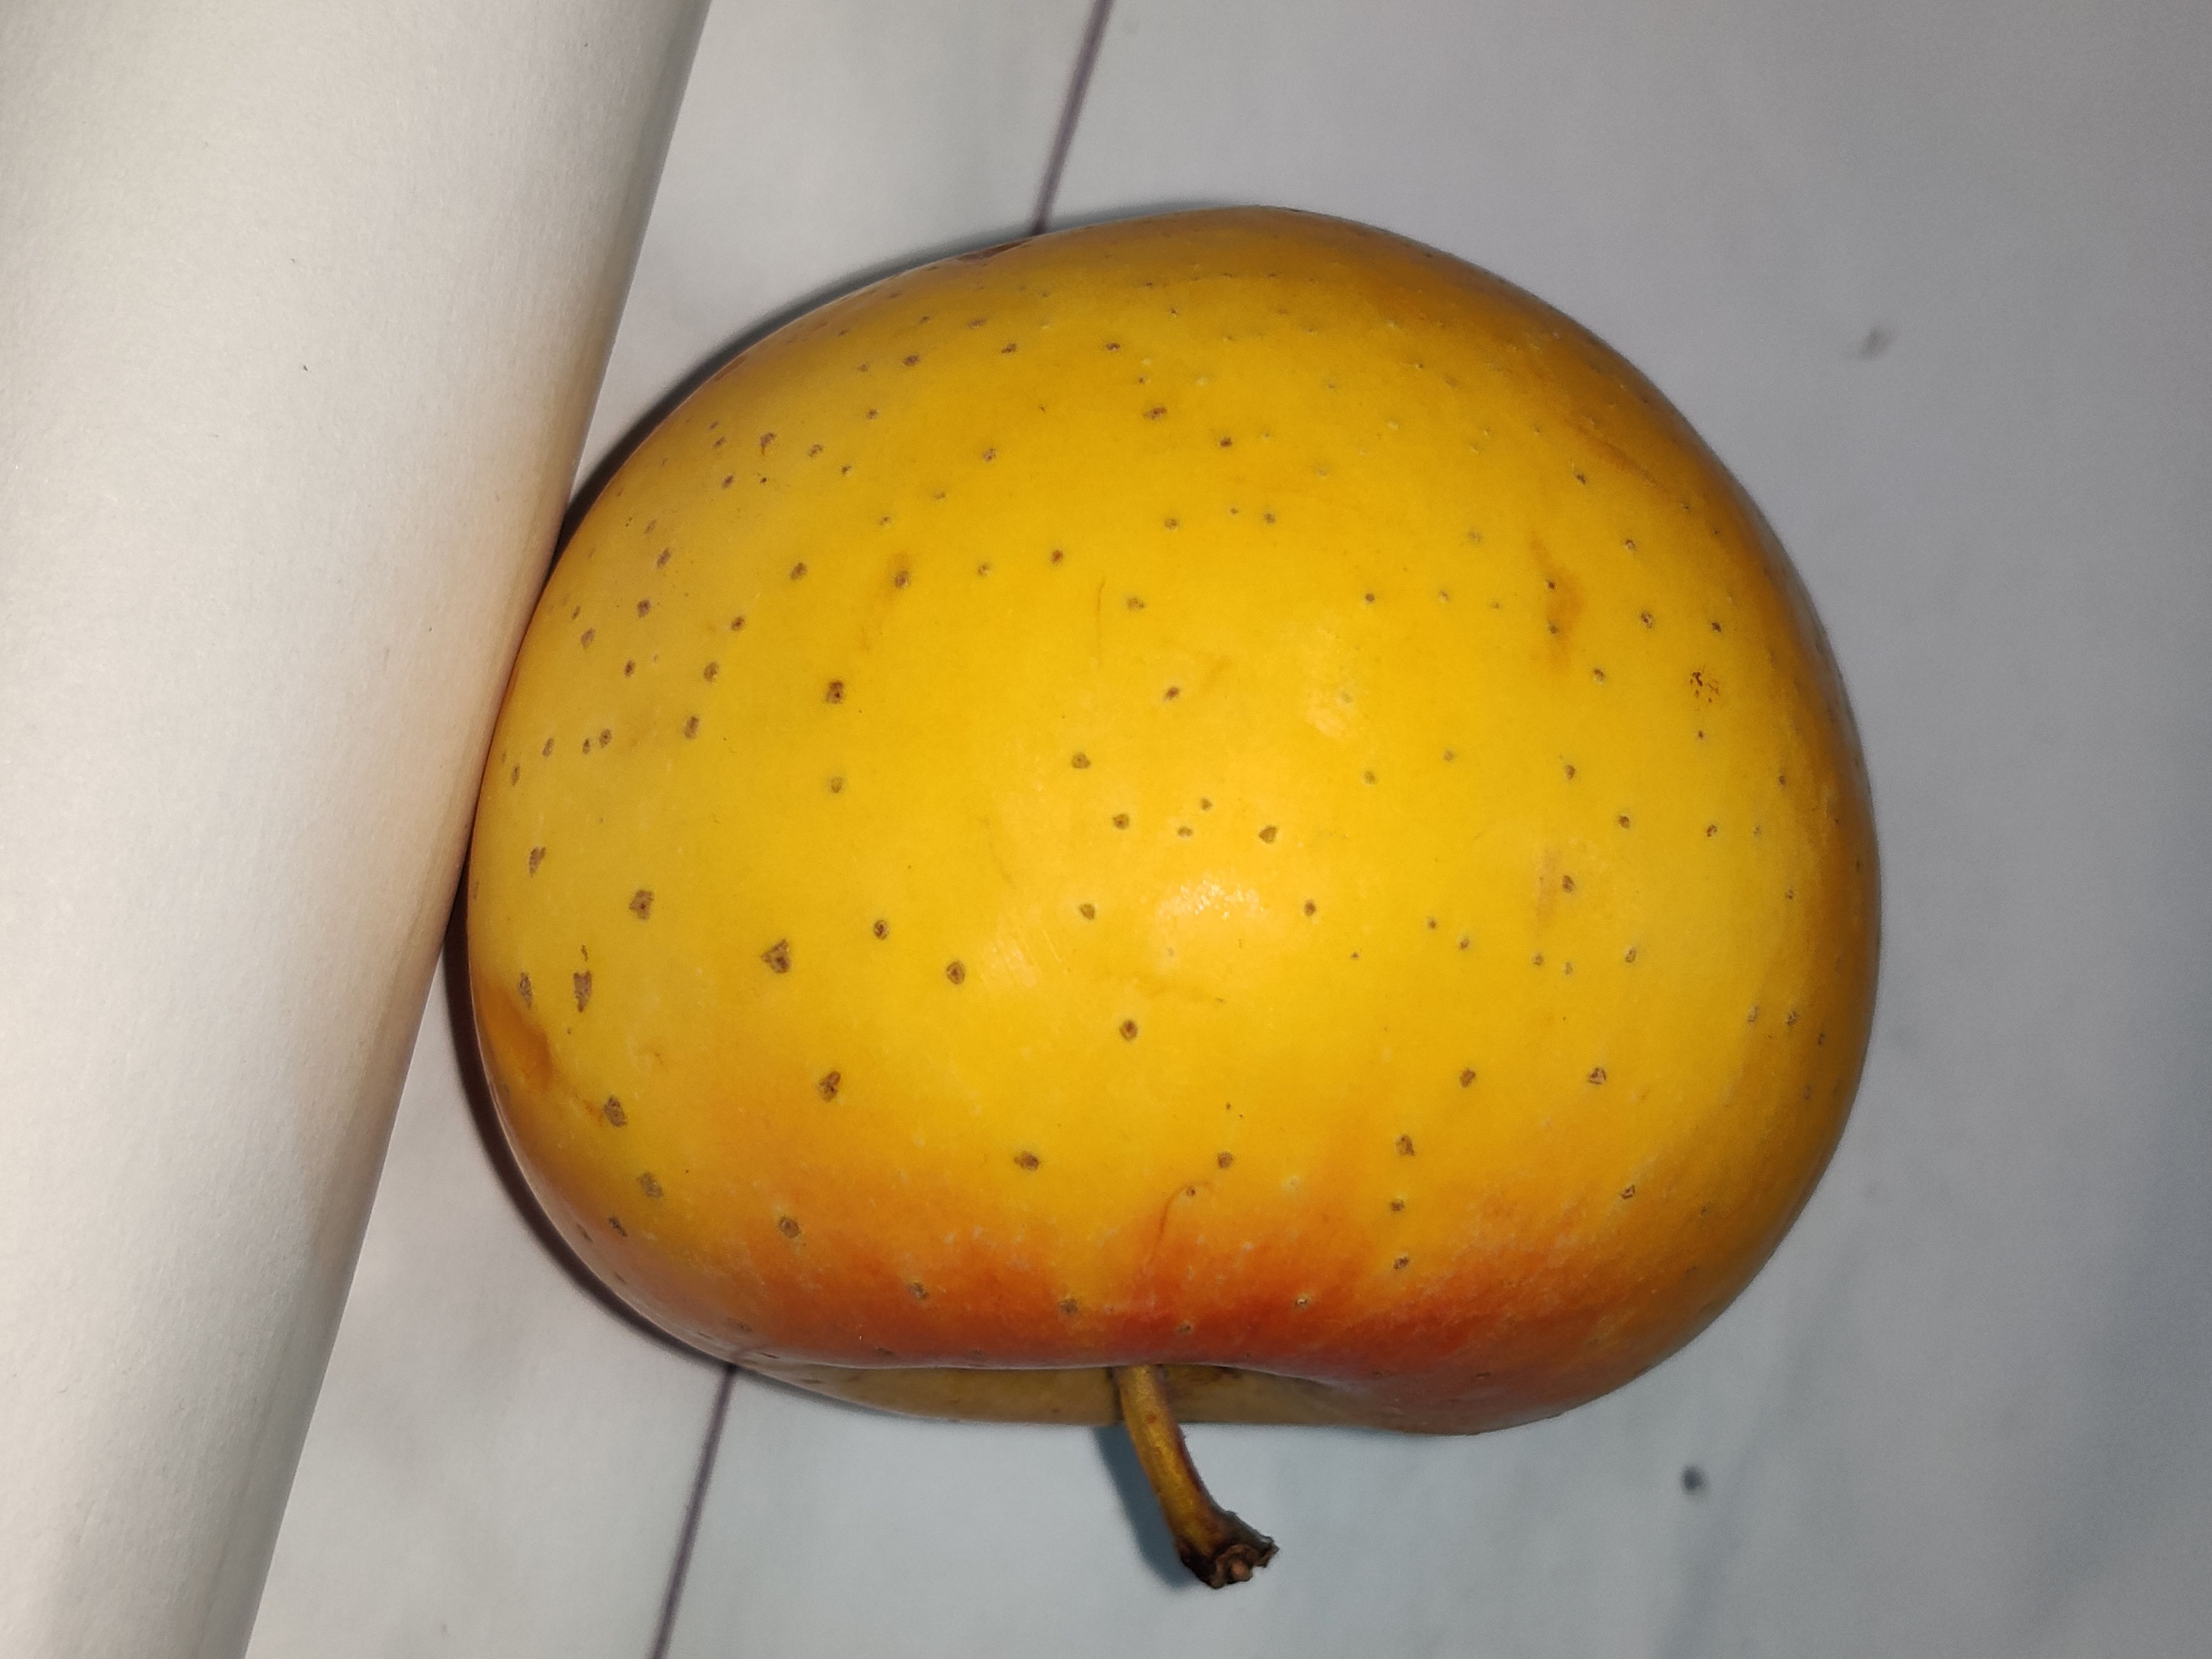
Fruit: apple
Grade: 1st-grade